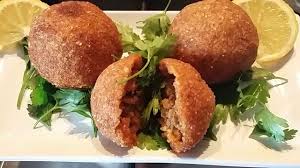
Yemek: icli_kofte